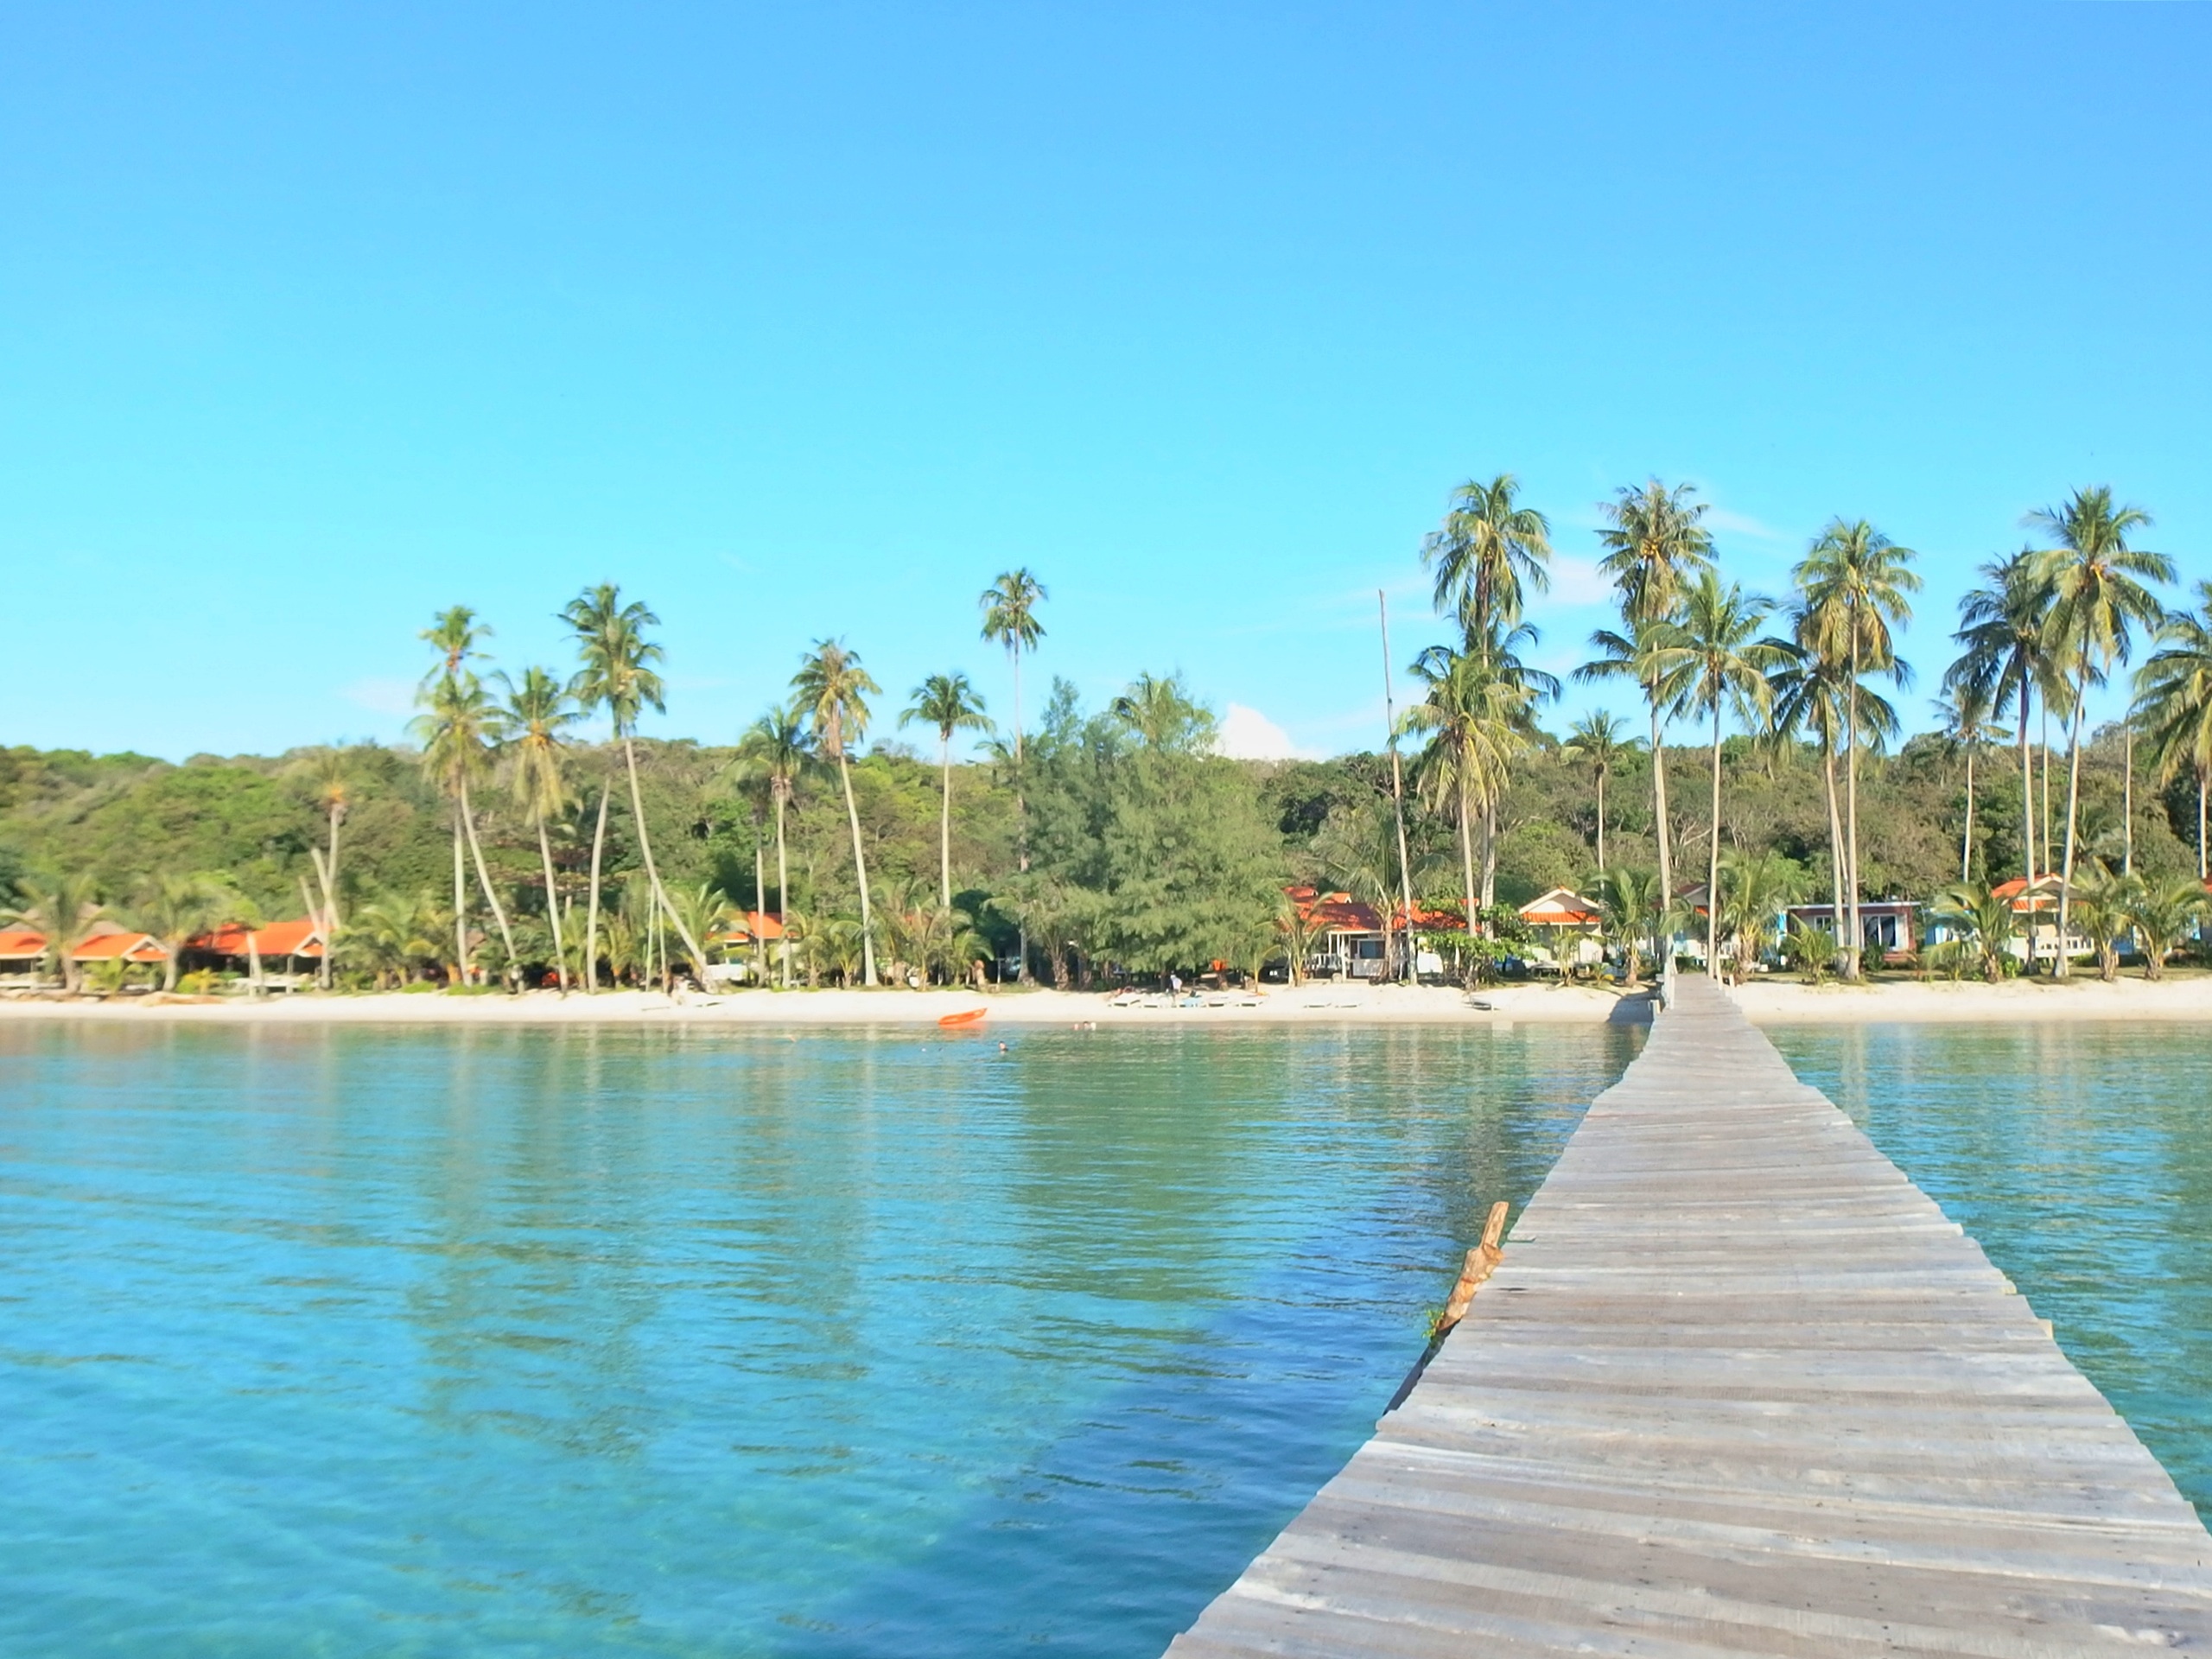
beach, sea, dock, lake, vacation, swimming pool, lagoon, bay, island, marina, resort, estate